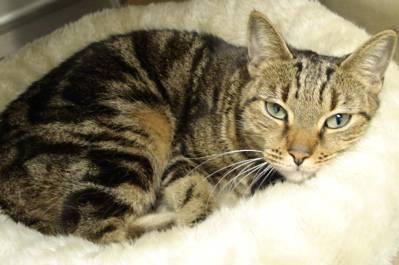
cat